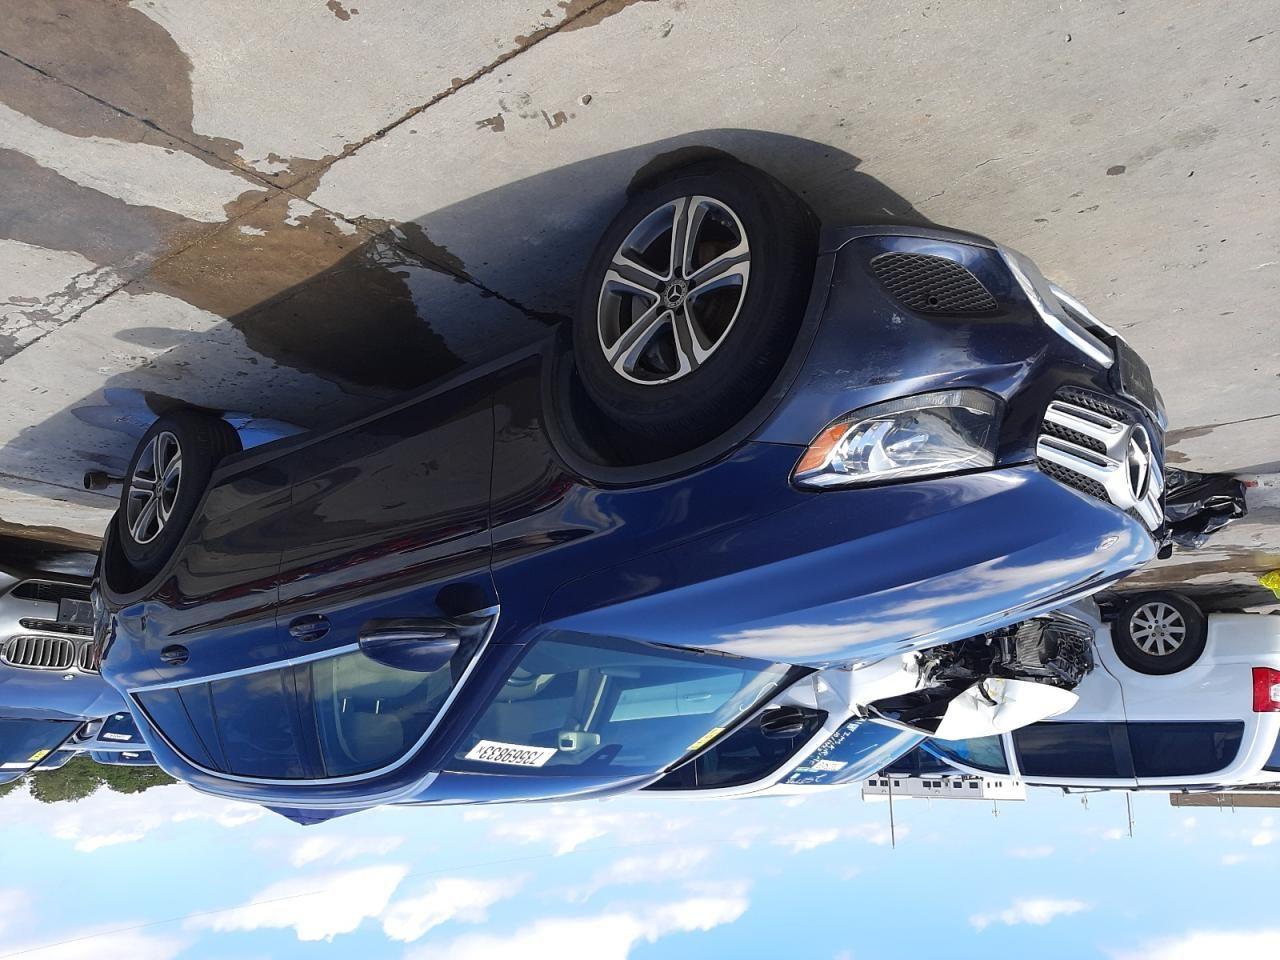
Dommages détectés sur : pare-choc avant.
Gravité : mineur